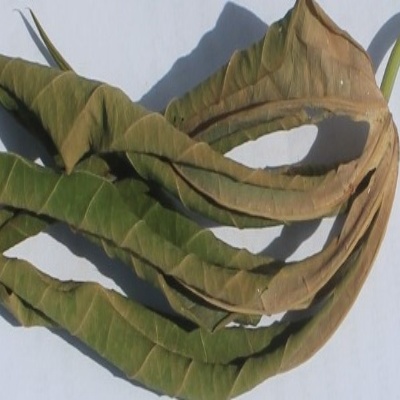
Crop: Cassava
Condition: bacterial blight